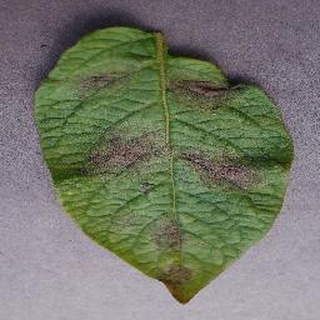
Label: potato_late_blight